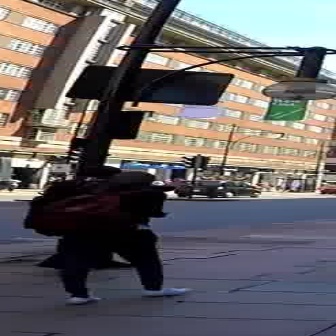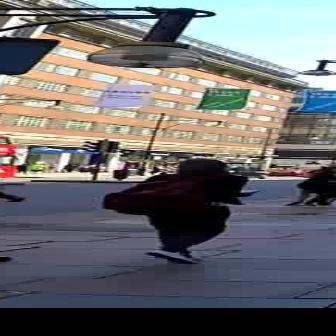
  Please identify the target specified by the bounding box [55,171,186,301] in the first image and locate it in the second image. Return the coordinates in [x_min,y_min,x_max,y_max] format.
Answer: [143,159,246,262]